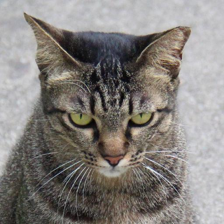
Label: animals